Ivan Kulibin

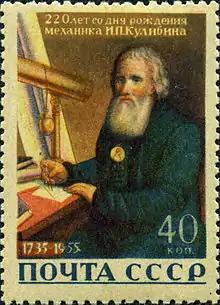
Ivan Kulibin on a 1955 Soviet postage stamp.

In 1801 Kulibin was fired from the academy and returned to Nizhny Novgorod, where he designed a method of sailing upstream and built a ship which he had started to design back in 1782. Tests indicated that such ships were indeed feasible, but they were never used. During the same time, Kulibin had projects on using steam engines to move cargo ships, on creating salt mining machines, different kinds of mills, pianos and other projects. Kulibin died in 1818 after spending his last years in poverty.